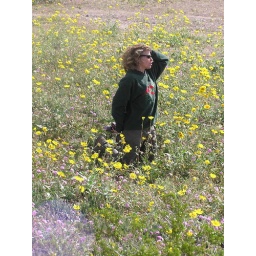
Pam immersed in a field of flowers